HMS Benbow (1885)

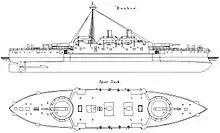
Starboard elevation and deck plan

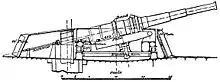
Right elevation of 16.25-inch gun mounting

With the exception of her armament she was a repeat of and . The contract for her construction was awarded to Thames Ironworks, and stipulated delivery within three years. At the time of her construction and indeed for many years afterwards, the limiting factor in battleship construction was the great length of time taken to manufacture heavy artillery, and it was recognised that the gun of 13.5 inch calibre, scheduled to be installed in the other ships of the class, was and would remain in short supply. The shipyard was therefore faced with the choice of either reverting to armament of 12 inches calibre, which was available but which was seen as inferior to guns mounted in contemporary foreign ships, or mounting the new Elswick BL 16.25-inch gun.